Friday Island, River Thames

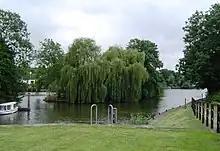
Friday Island from Old Windsor Lock

Friday Island is an island in the River Thames in England at Old Windsor, Berkshire. It is on the reach above Bell Weir Lock, just short of Old Windsor Lock.